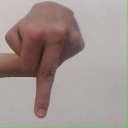
अक्षर: प